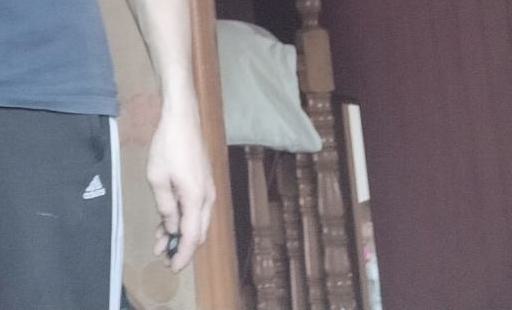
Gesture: no_gesture